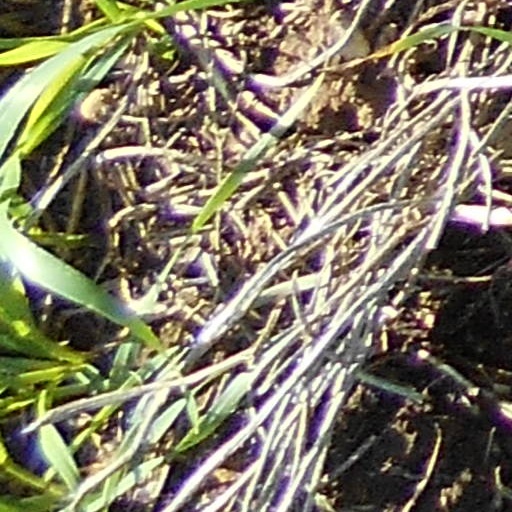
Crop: wheat